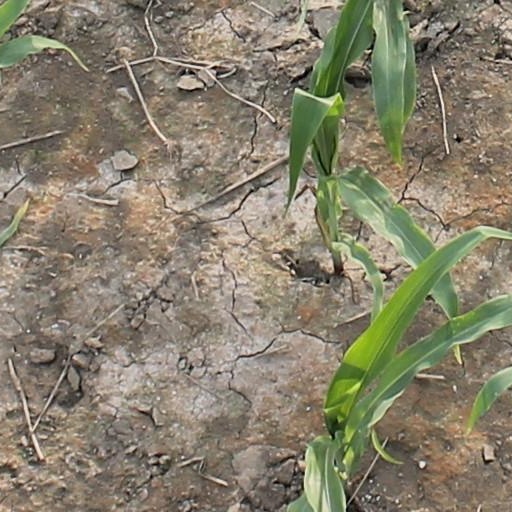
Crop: maize; corn